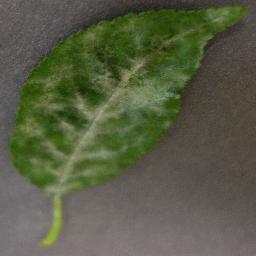
Label: Cherry___Powdery_mildew